Chevrolet Vega

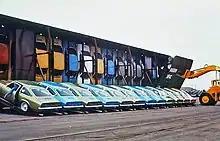
30 Vegas to a single Vert-a-pac

GM built the $75 million ($ in dollars ) Lordstown Assembly plant in Lordstown, Ohio, near Youngstown expressly for assembing the Vega. It was the world's most automated auto plant at the time, where approximately 90 percent of each Vega body's 3,900 welds were carried out by 75 automatic welding devices. Twenty-six Unimate industrial robots performed ~35% of the welding operations; approximately 55% of the welding operations were performed with conventional automatic welders. Engine and rear axle assemblies were positioned by hydraulic lifts, with bodies moved along the line overhead at per minute. Sub-assembly areas, conveyor belts, and quality control were all computer-directed.